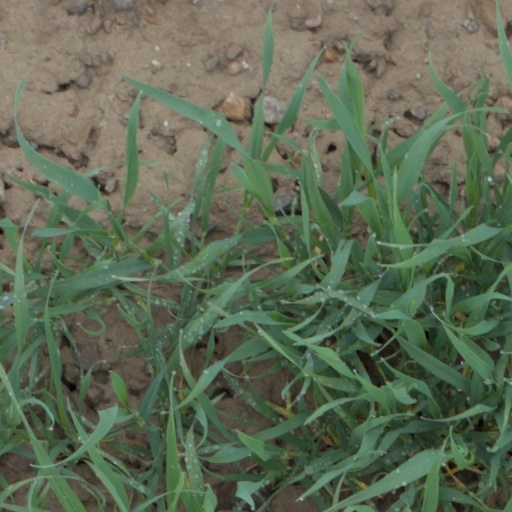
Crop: wheat